2006 Tour de France, Stage 12 to Stage 20

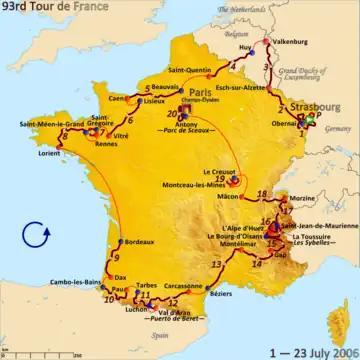
Route of the 2006 Tour de France

The 2006 Tour de France was the 93rd edition of Tour de France, one of cycling's Grand Tours. The Tour began in Strasbourg with a prologue individual time trial on 1 July and Stage 12 occurred on 14 July with a hilly stage from Bagnères-de-Luchon. The race finished on the Champs-Élysées in Paris, on 23 July.